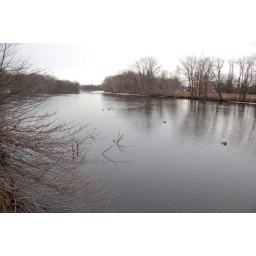
Charles River, 28 January 2010: Ducks swimming in the water